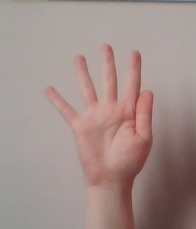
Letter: sheen